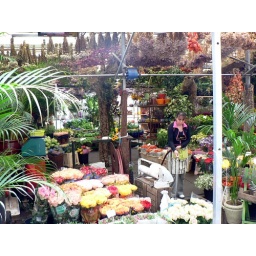
Apparently, this is the only floating flower market in the world - fancy that